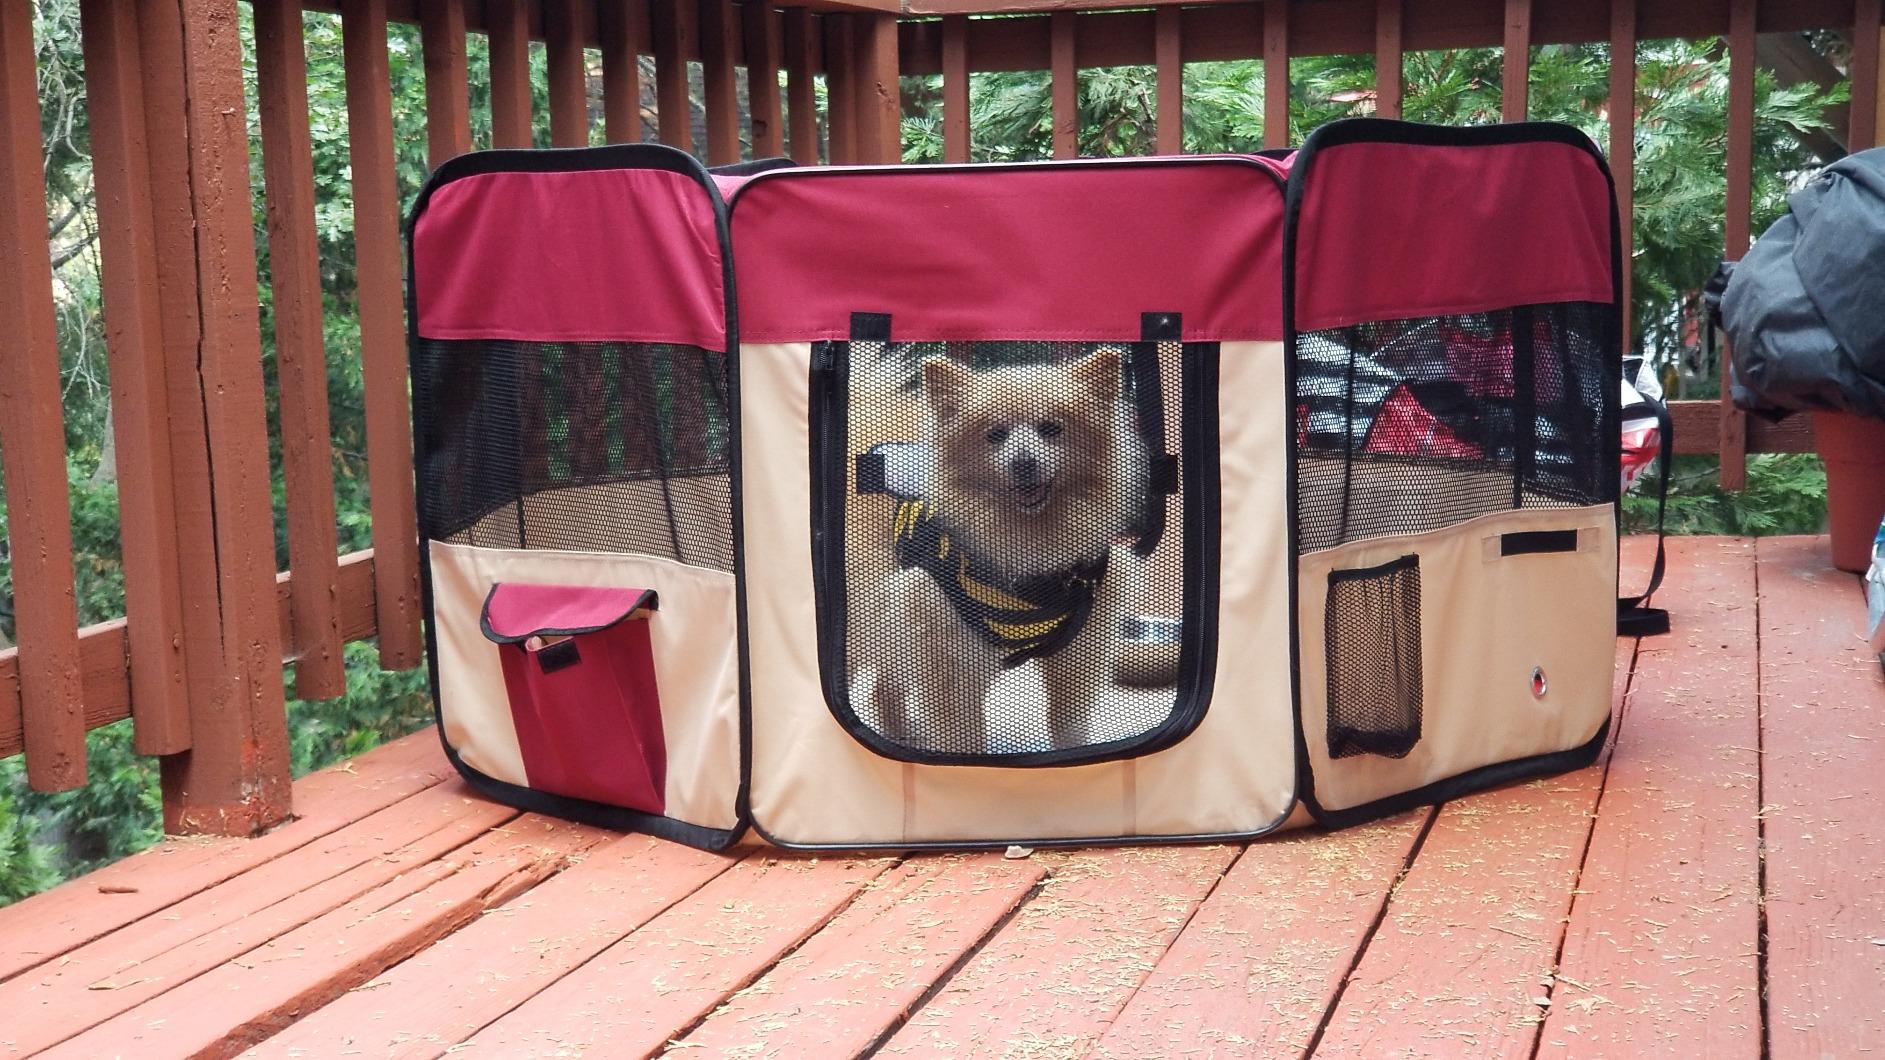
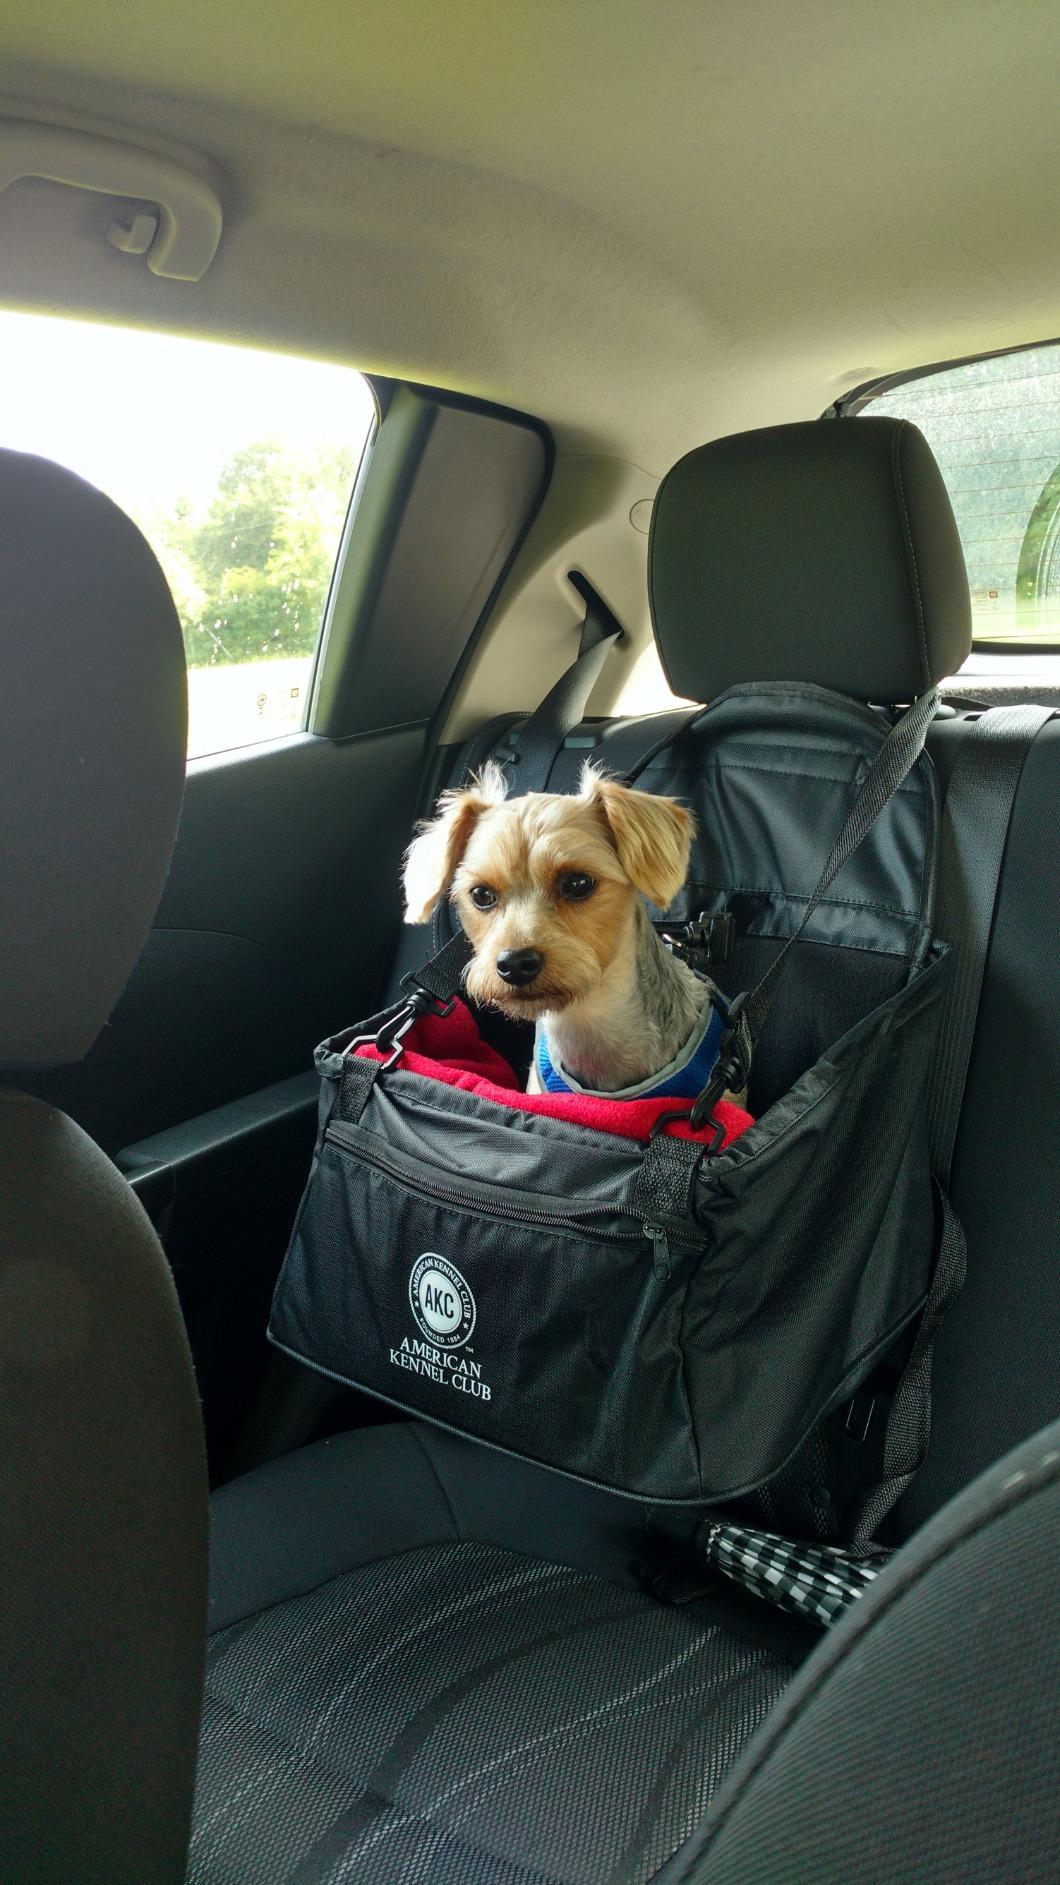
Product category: items_kennel
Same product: no